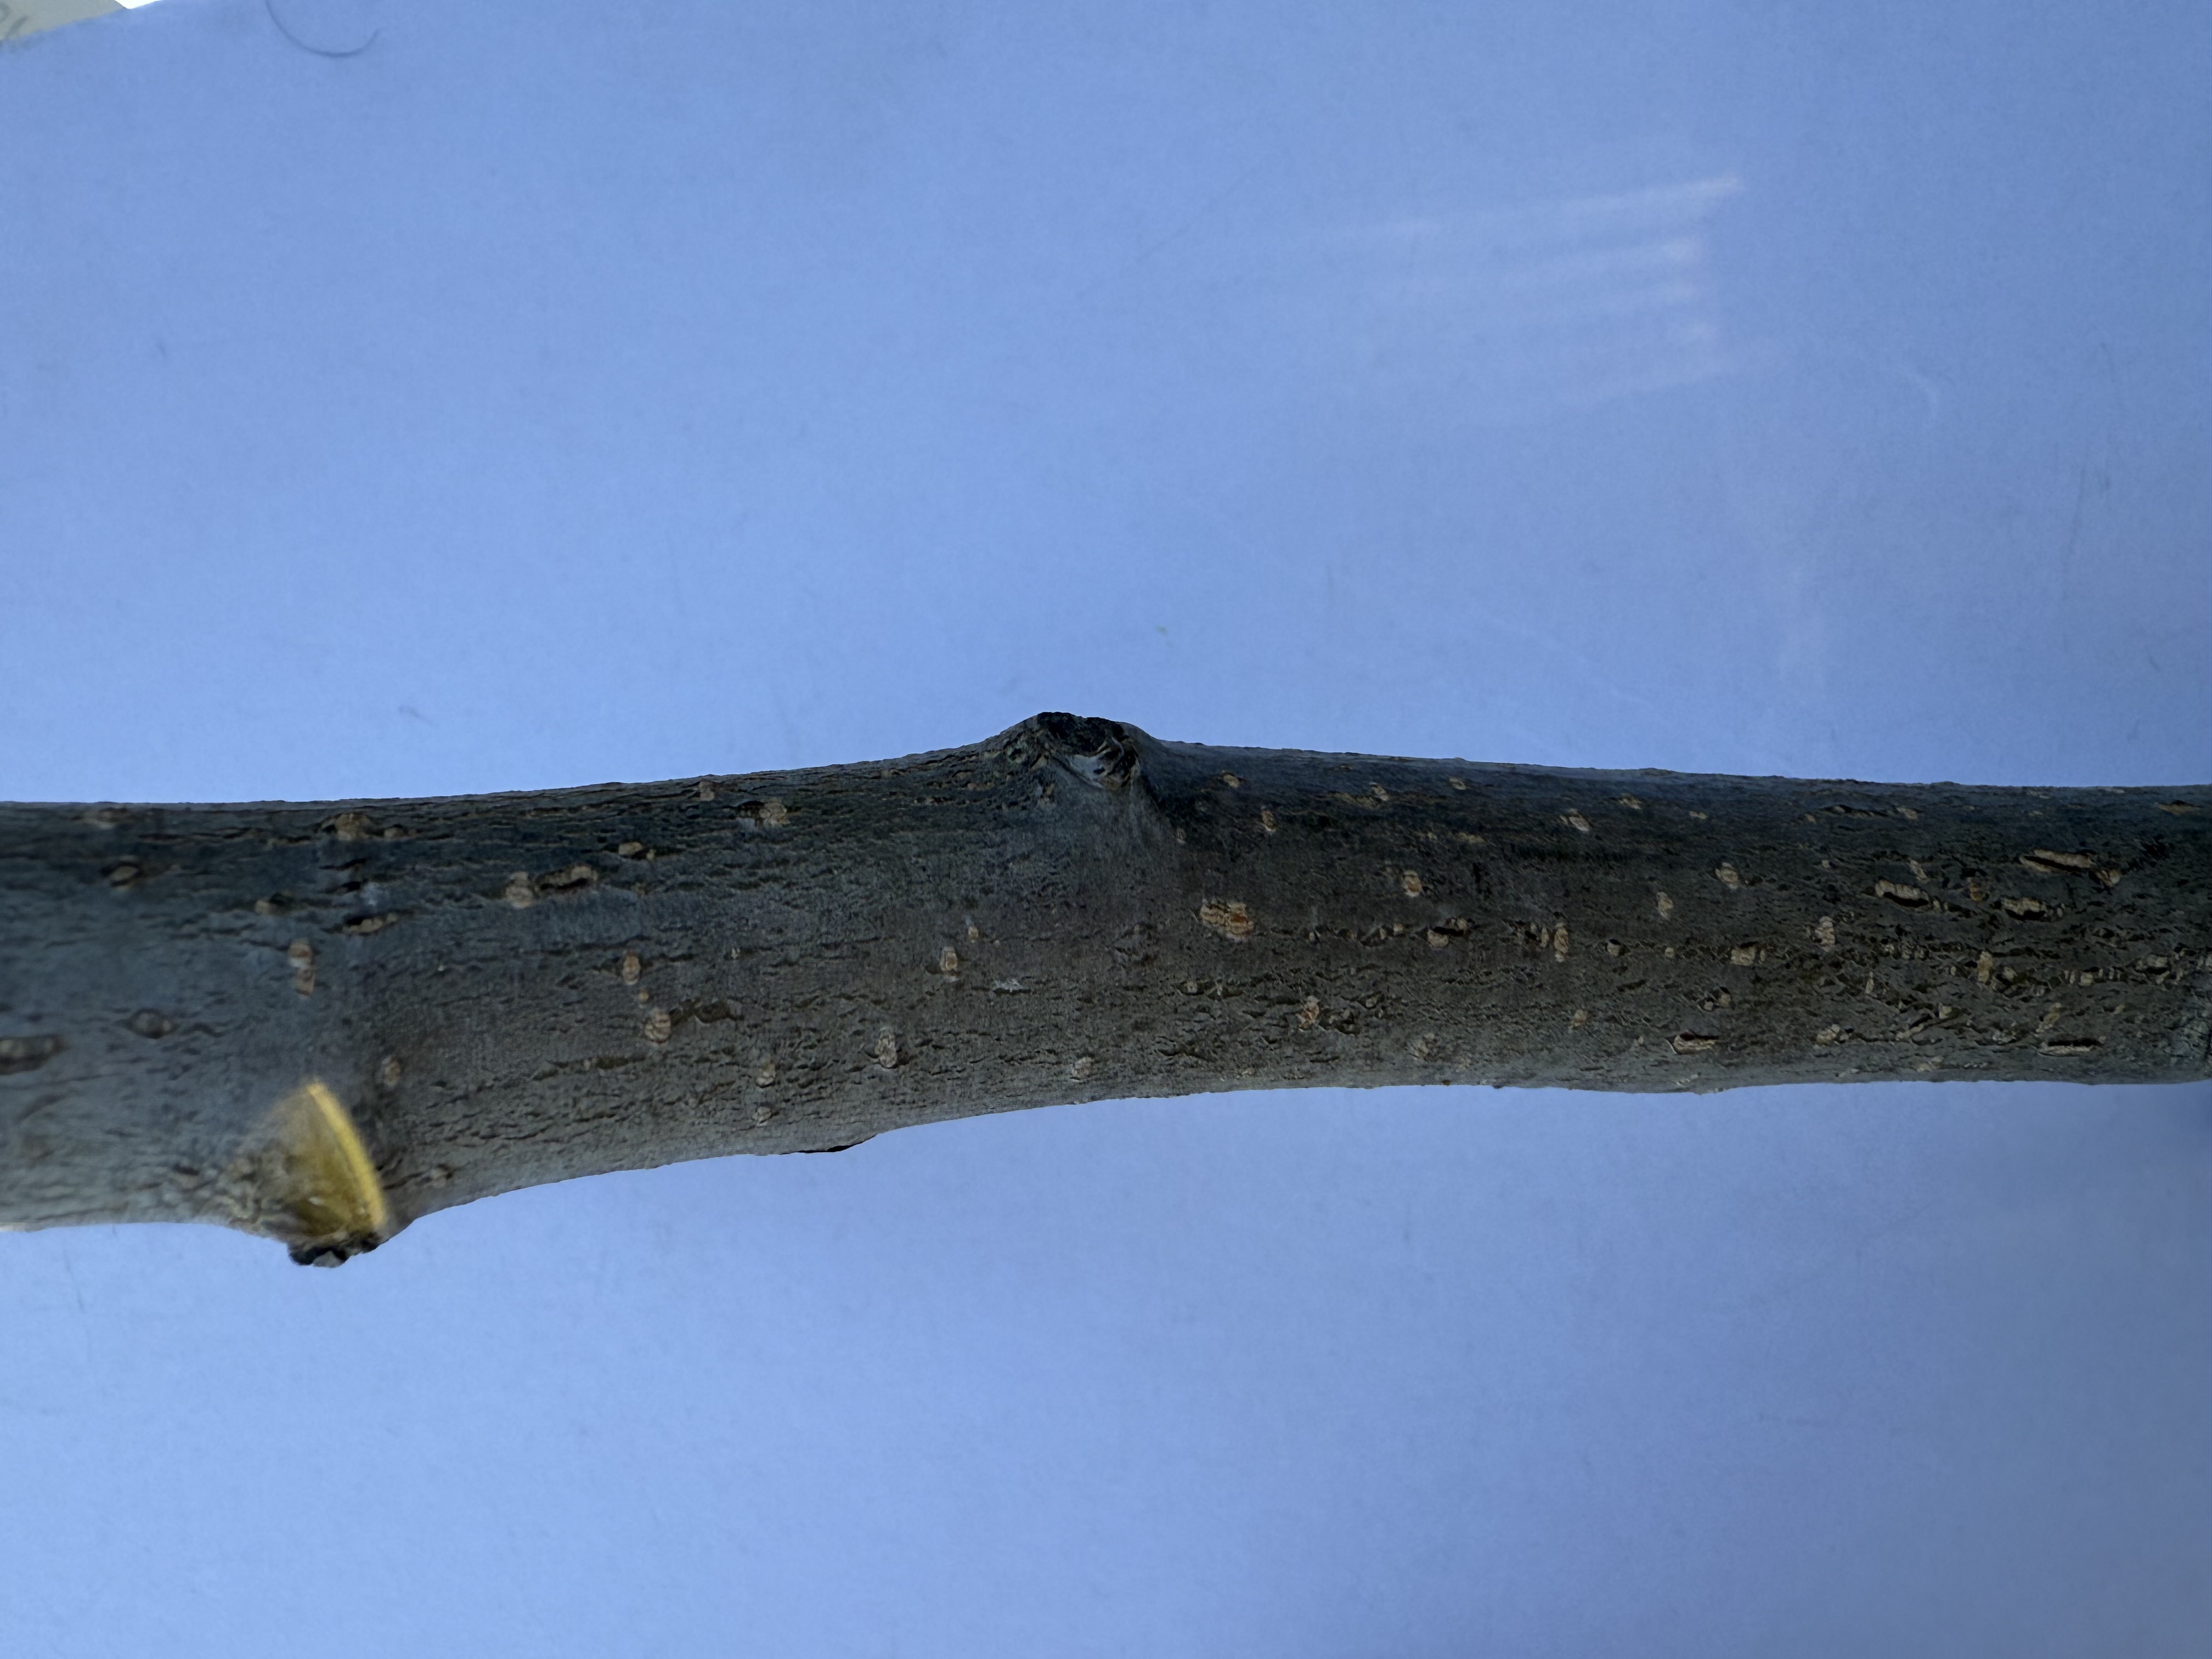
Variety: Margarita Marilla Pear